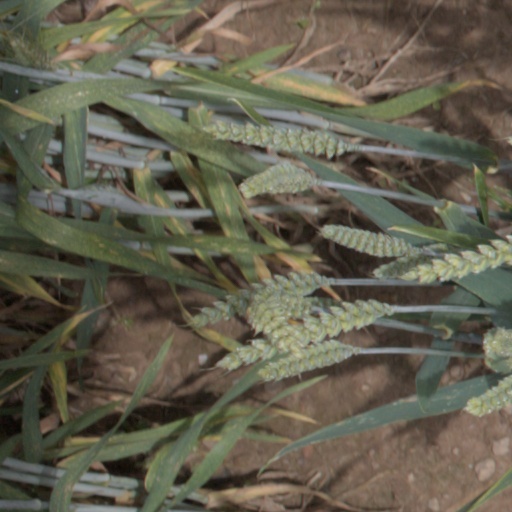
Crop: wheat